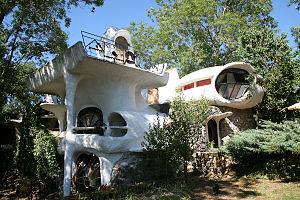
Maison construite par les architectes Claude Costy et Pascal hausermann
La « maison bulle » est un concept architectural datant des années 1960, il utilise principalement le voile de béton armé sans coffrage.
Minzier est une commune française située dans le département de la Haute-Savoie, en région Auvergne-Rhône-Alpes.
Pascal Haüsermann, né le 19 novembre 1936 à Bienne dans le canton de Berne et mort le 1ᵉʳ novembre 2011 à Madras au Tamil Nadu, est un architecte suisse utopiste spécialisé dans les maisons bulles et l'architecture organique. L'essentiel de ses créations ont été édifiées en région Rhône-Alpes, en France. Précurseur de la Blob architecture.
La liste des édifices labellisés « Patrimoine du xxᵉ siècle » de la Haute-Savoie recense les édifices ayant reçu le label « Patrimoine du xxᵉ siècle » dans la Haute-Savoie en France. Au 27 mai 2013, ils sont au nombre de quarante-trois dans le département.
Cet article recense les monuments historiques de la Haute-Savoie, en France.